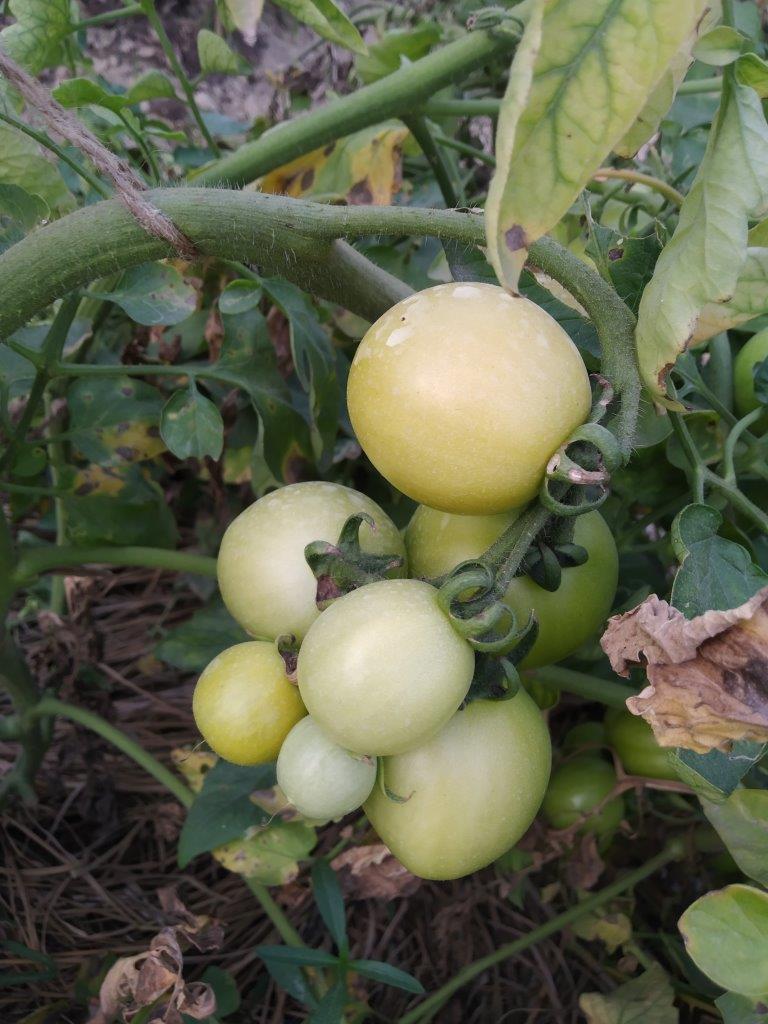
Maturity: Immature